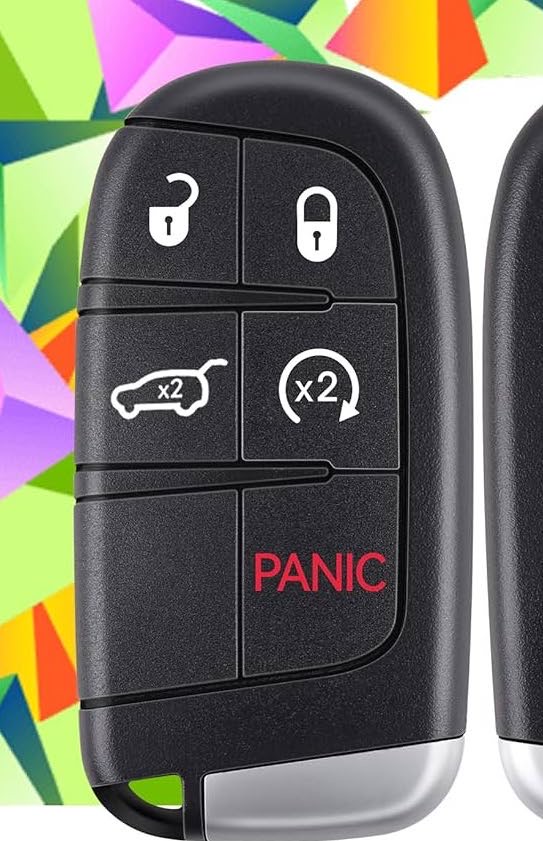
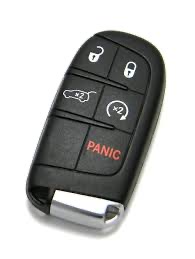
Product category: misc
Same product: yes